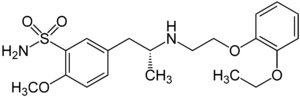
La tamsulosine est un médicament utilisé comme alpha-bloquant, en particulier pour traiter les symptômes de l'hypertrophie bénigne de la prostate.